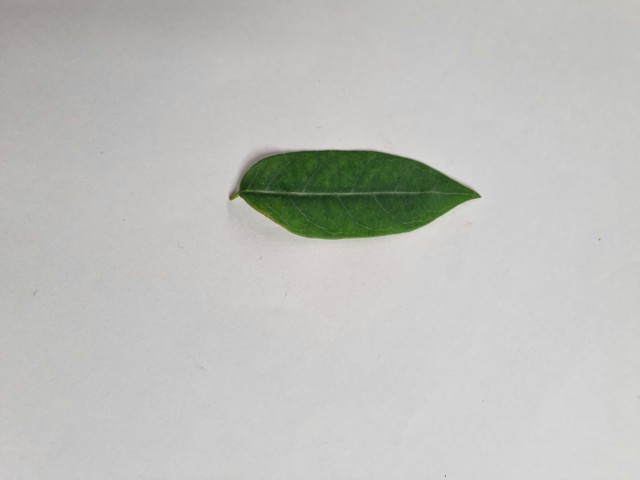
Plant: anantamul